Rafaéla Spanoudaki-Hatziriga

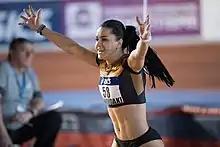

Rafailia Spanoudaki-Hatziriga (born 7 June 1994), is a Greek sprinter. She competed in the 60 metres event at the 2018 and 2022 World Athletics Indoor Championships, and the 100 metres and 200 metres at the 2020 Summer Olympics.